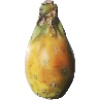
Label: Cactus fruit 1